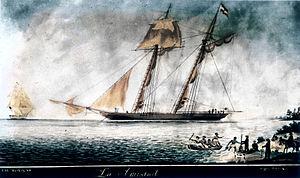
La Amistad, d'abord nommée Friendship, est une goélette à hunier construite à Baltimore en 1833, qui a été utilisée par des Espagnols dans la traite des Noirs aux Caraïbes, et dont le capitaine a été tué lors d'une mutinerie par des captifs africains en 1839.